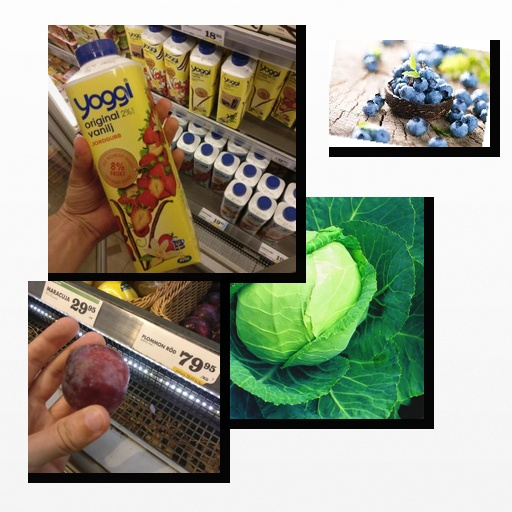
Food items: blueberry, cabbage, plum, strawberry_yogurt